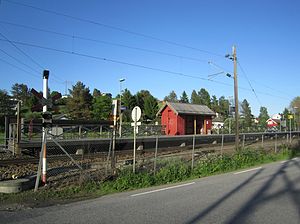
Nerdrum Station
Nerdrum Station er en jernbanestation, der ligger i byområdet Fetsund i Fet kommune på Kongsvingerbanen i Norge. Stationen, der er oprettet i 1932, består af et spor og en perron af træ med et rødmalet læskur, der ligeledes er af træ, samt en parkeringsplads.